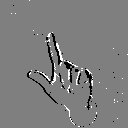
ASL letter: l